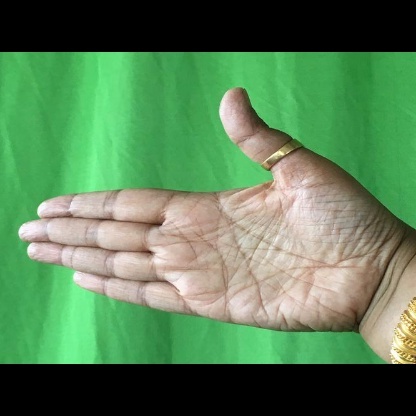
Mudra: Ardhachandran